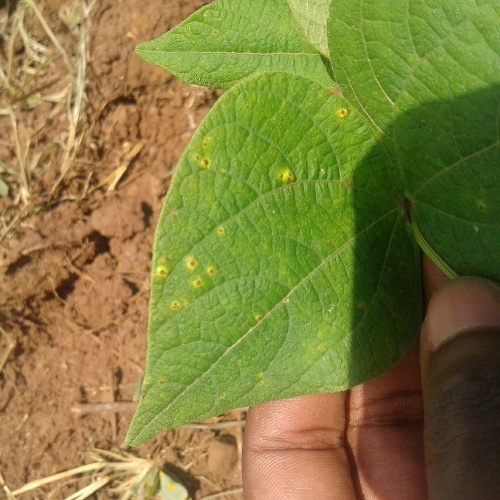
Leaf condition: bean_rust